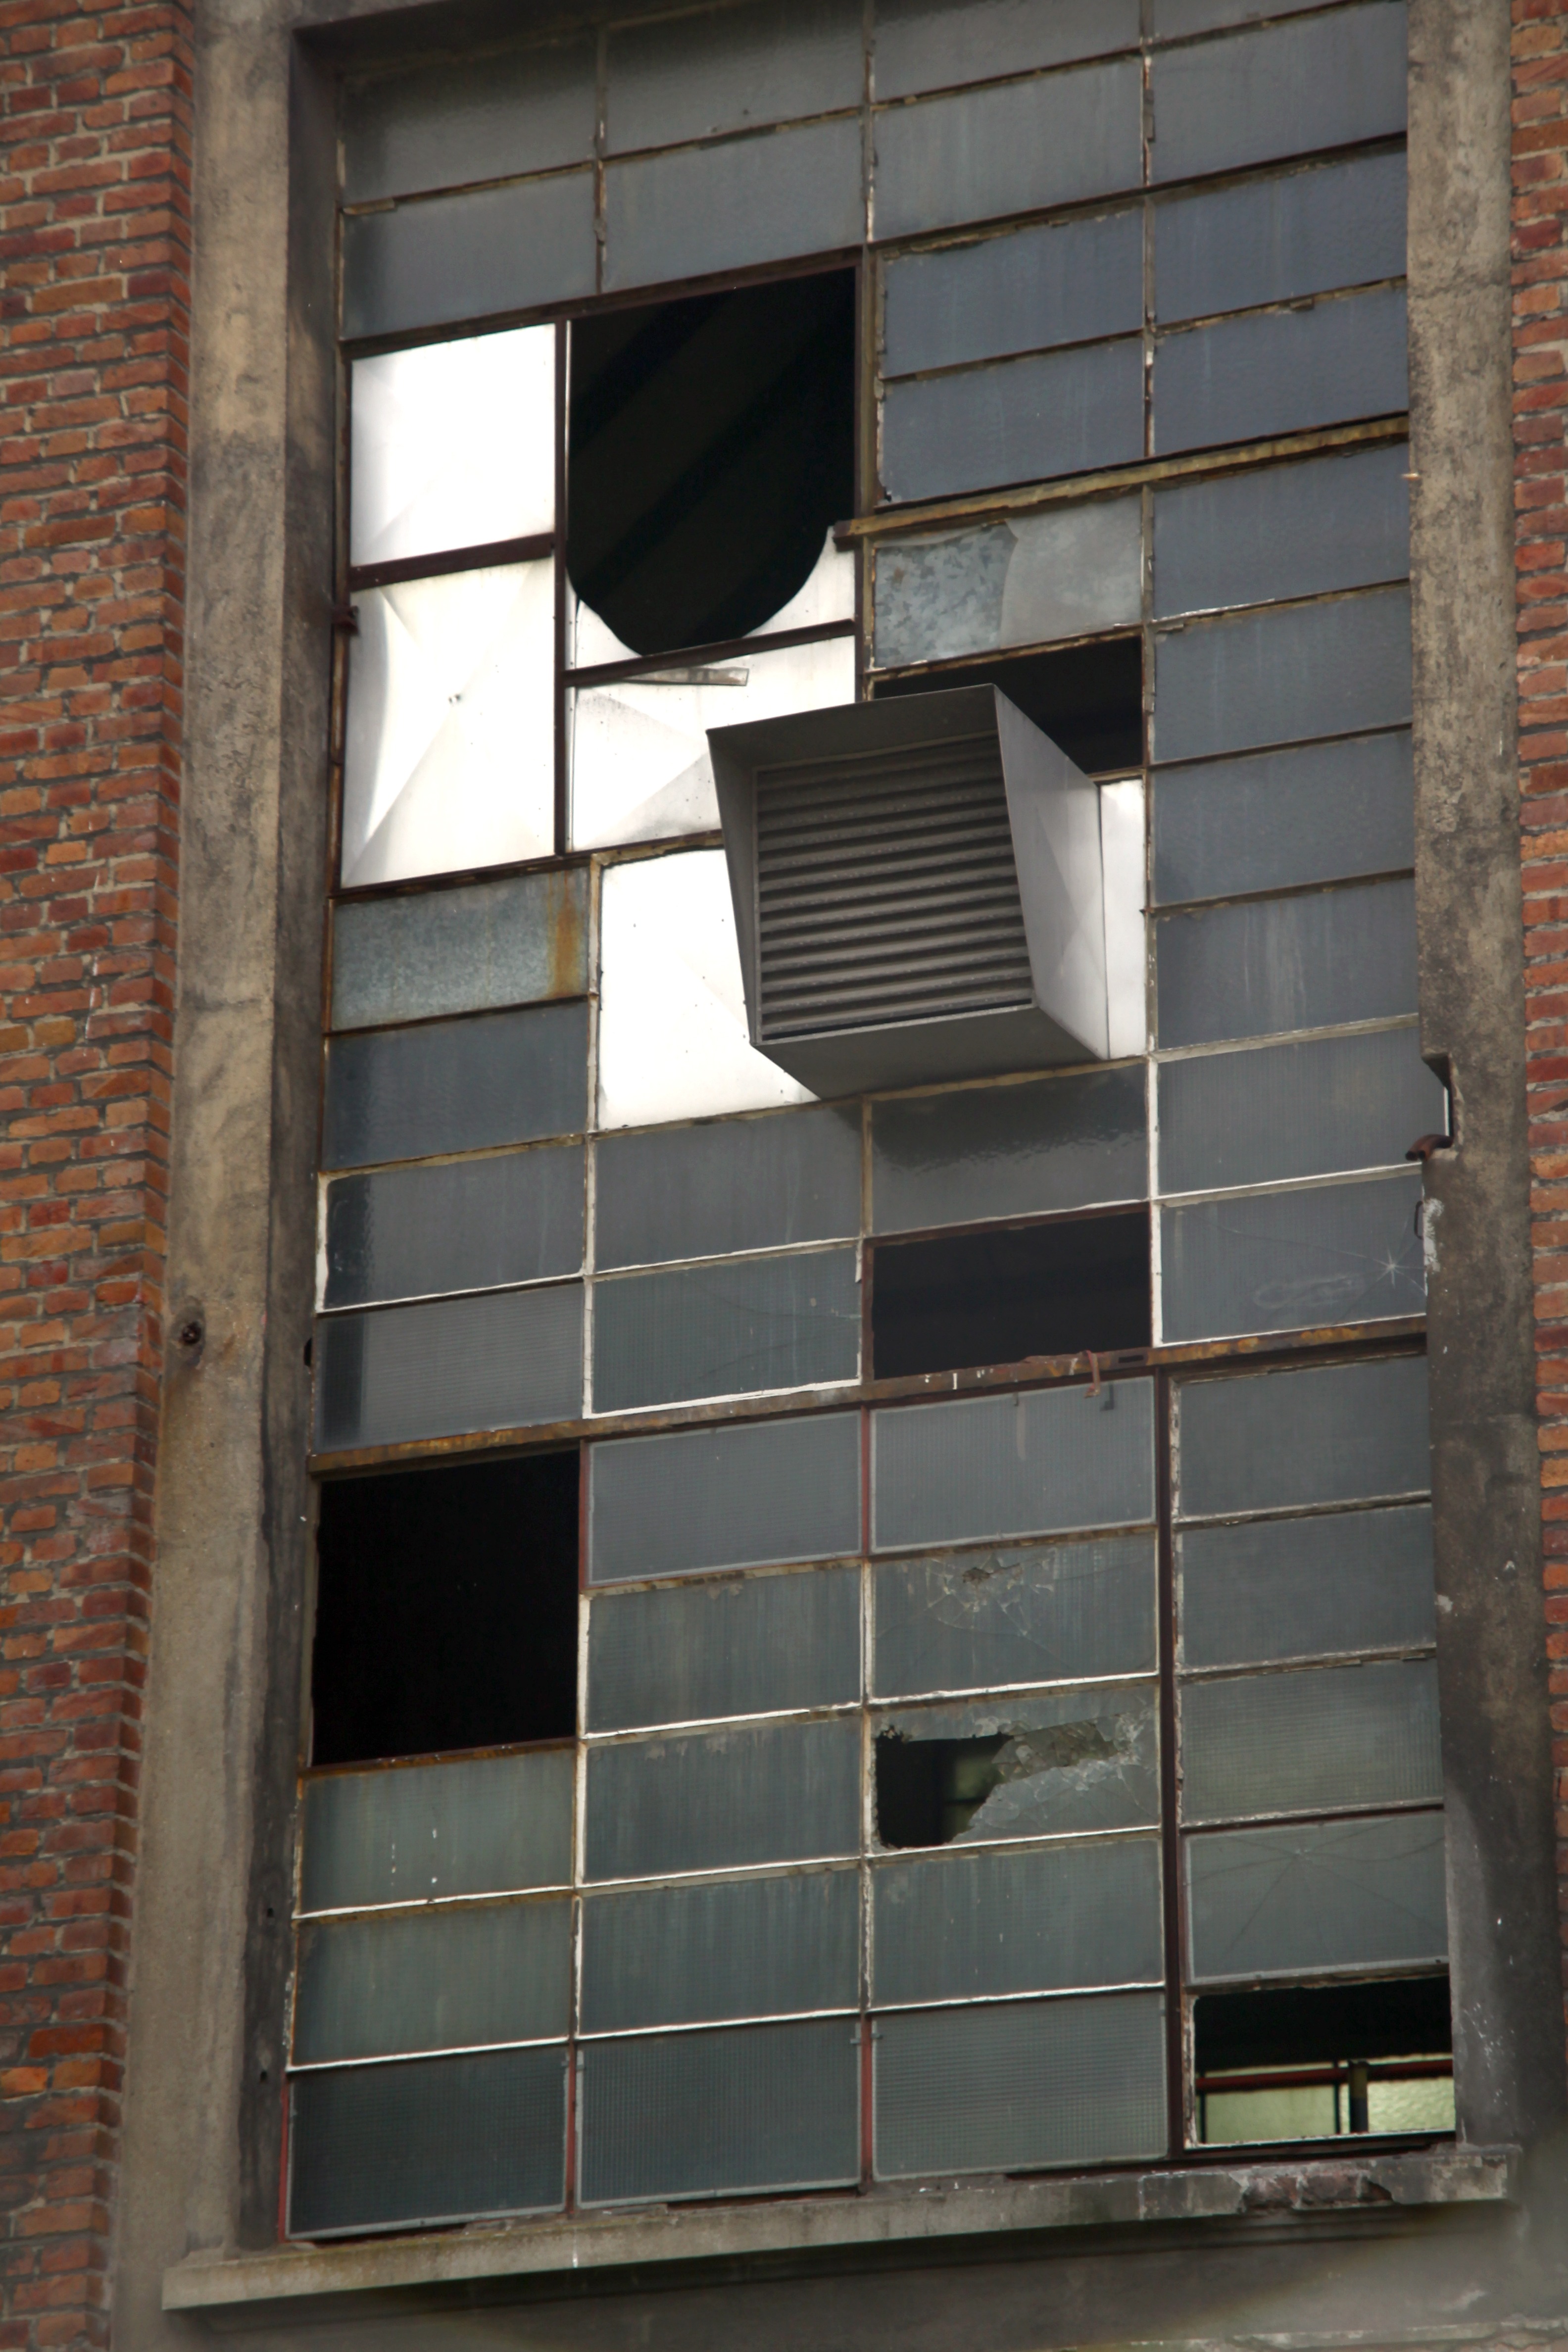
architecture, wood, house, window, old, wall, broken, facade, ruin, lighting, material, interior design, shard, window covering, sash window